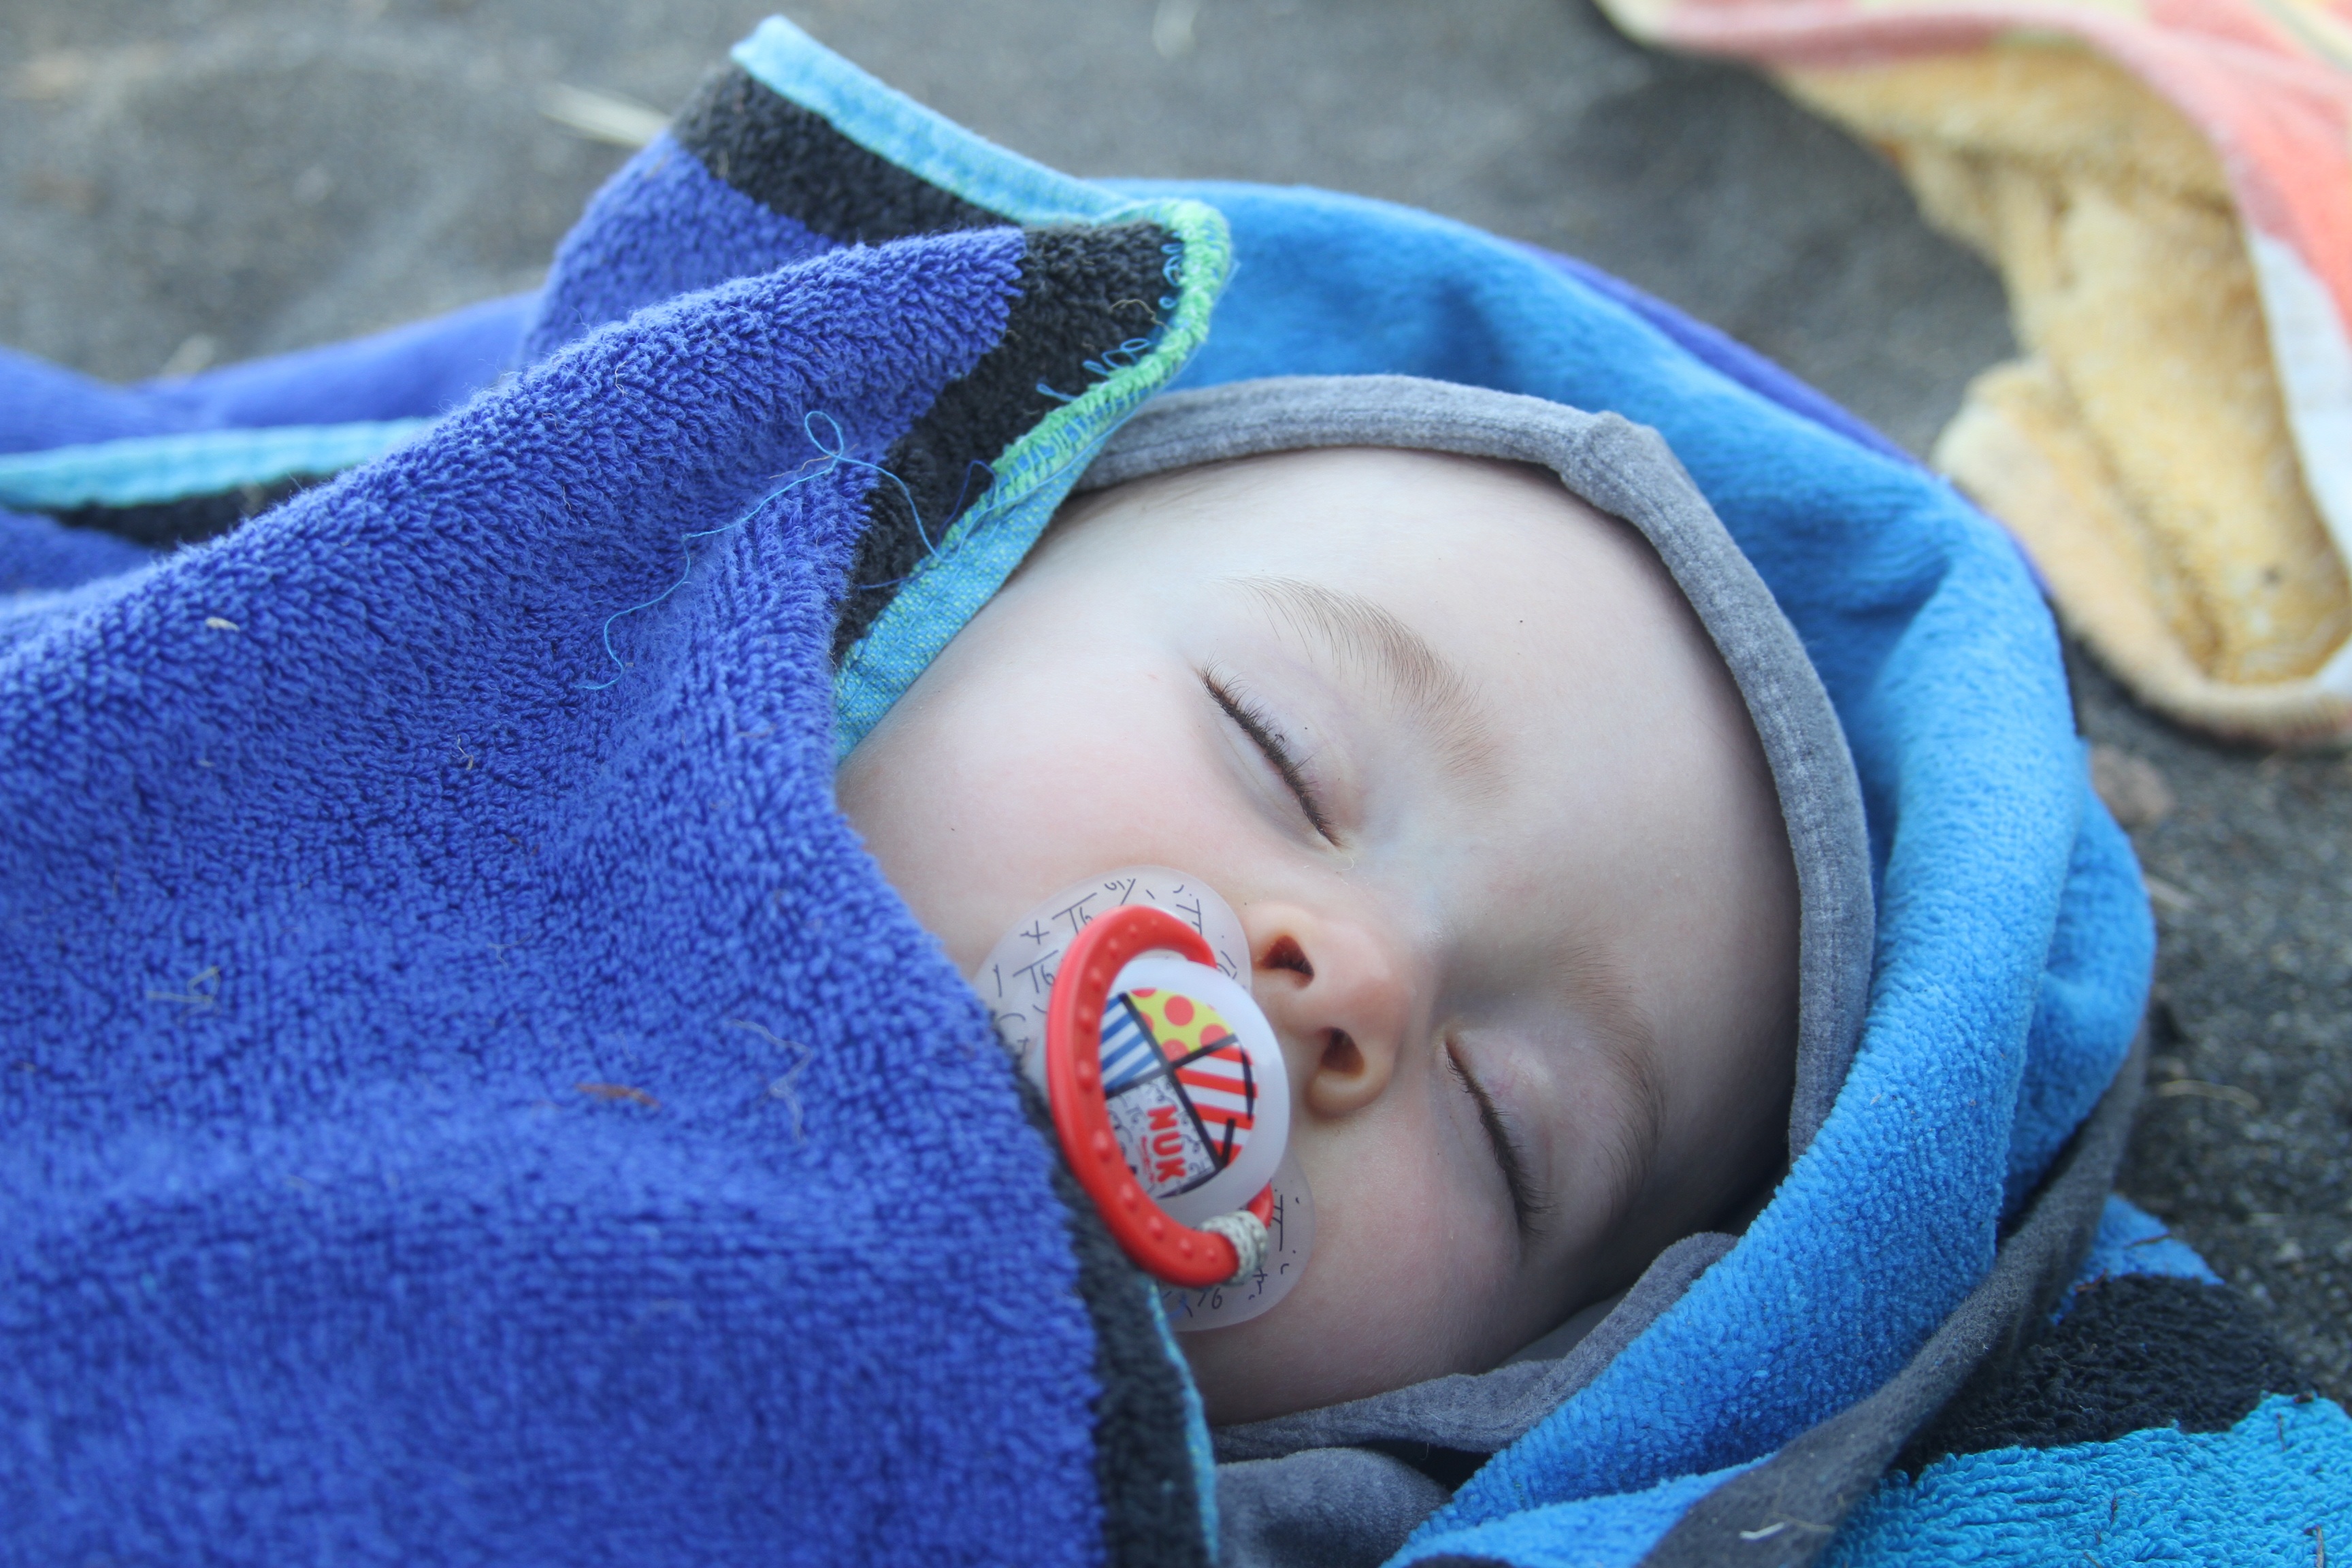
hand, person, girl, play, portrait, color, child, nostalgia, blue, clothing, toy, baby, facial expression, smile, son, face, angel, sleep, innocent, dress, infant, toddler, eye, head, skin, beauty, organ, new born, tender, pacifier, bebe, guagua